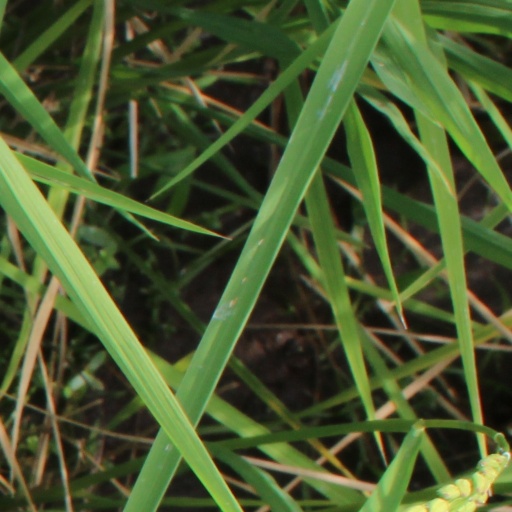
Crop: rice